Through the Wormhole

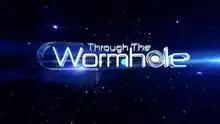

Through the Wormhole is an American science documentary television series narrated and hosted by American actor Morgan Freeman. It began airing on Science Channel in the United States on June 9, 2010. The series concluded its run on May 16, 2017. 62 episodes were produced.